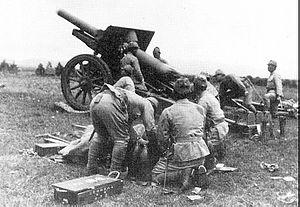
L' Obusier Type 96 15 cm était un obusier lourd de 150 mm utilisé par l'Armée Impériale Japonaise durant la Seconde Guerre mondiale. Il a été conçu pour remplacer l'obusier Type 4 de même calibre au sein des unités de combats à partir de 1937. La dénomination Type 96 indique que cette pièce d'artillerie a été adoptée par l'Armée en l'an 2596 du calendrier japonais soit 1936 dans notre calendrier grégorien.